The Queen's Messenger

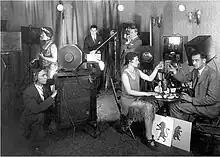
Play scene set with actors

The Queen's Messenger was the first television drama. The experiment was broadcast by a Schenectady, New York station on September 11, 1928. It was a radio drama adapted for television and broadcast both sound and moving pictures. These were received by televisions in diameter that were set up in various places all around the city. There were special effect props for this broadcast to enhance the actors' performance and their sounds.